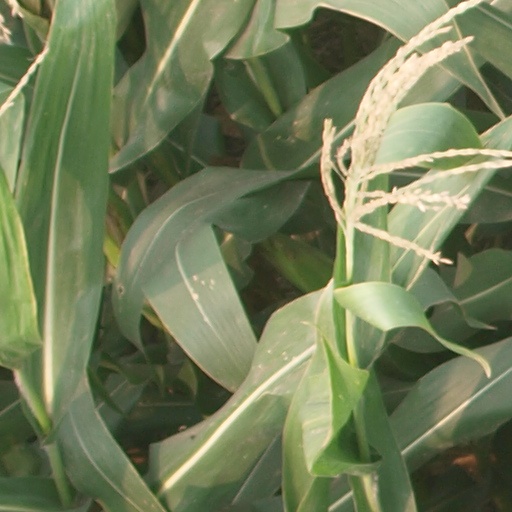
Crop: maize; corn